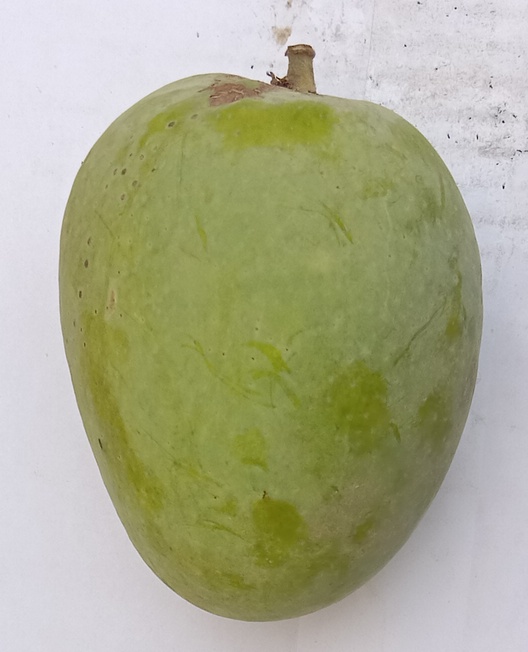
Mango variety: Anwar Ratool